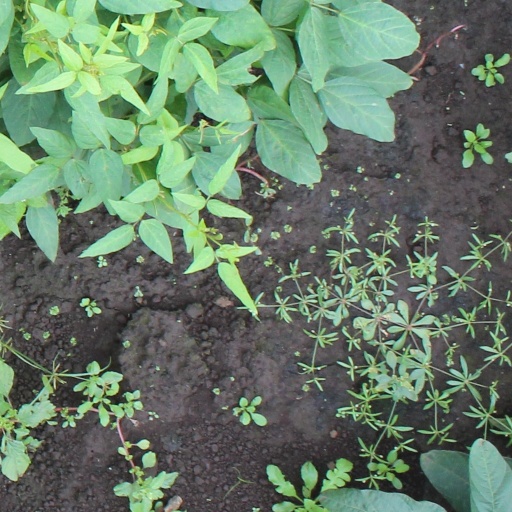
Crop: soybean